Gas Gas

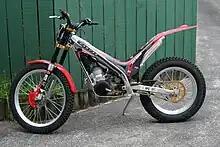
2006 Gas Gas Raga edition trials bike

In 2020 Rieju acquired the Gas Gas off-road platform, continuing production of the enduro models under the Rieju "MR" name.